Mining industry of Yemen

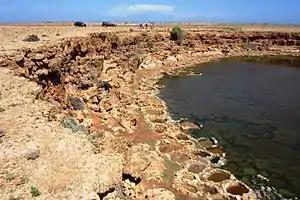
Salt pits in Socotra, Yemen

The Sana'a and Thammar Provinces had 819 active mining sites, as of 2013, and produced 2 million tons of building materials and 1,000 tons of some industrial minerals. In the fossil fuel sector, out of 105 concession blocks awarded, 13 blocks were exploited as of 2013. Export of petroleum accounted for 25% of the GDP growth providing revenue worth 70% to the government in 2011. Stone, gypsum, refined petroleum products, and salt have been produced during 2013. Also, in 2013, natural gas production, mostly exported as LNG, was of the order of 10.3 billion cubic meters.